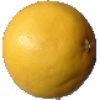
Label: Grapefruit White 1